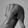
ASL letter: Q